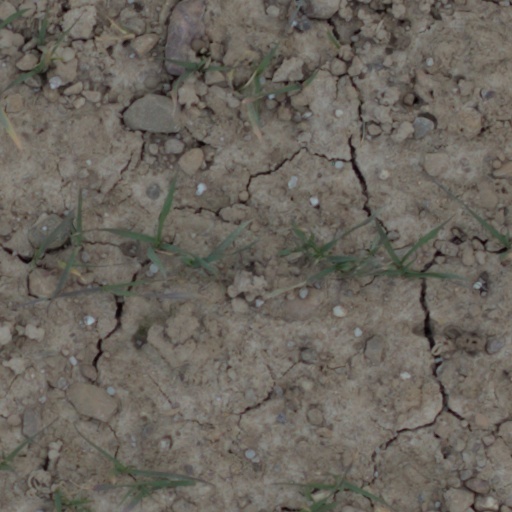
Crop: wheat